Freckles and His Friends

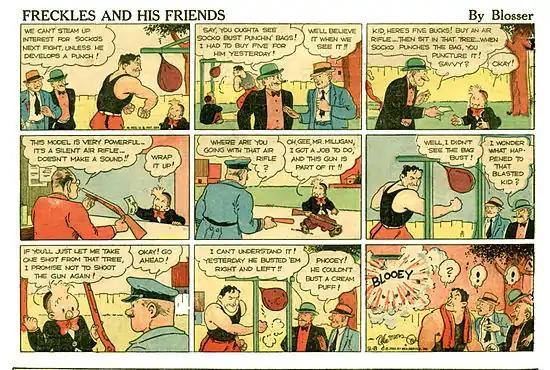
Merrill Blosser's "Freckles and His Friends" (September 8, 1935). Freckles does not appear in this installment. The young character seen here is Oscar.

Freckles and his Friends is an American comic strip set in the peaceful small town of Shadyside where young Freckles McGoosey and his friends lived. Although the long-running strip, created by Merrill Blosser, is remembered for its continuing storyline involving a group of teenagers, it originally featured a child at the age of six or seven in gag-a-day situations.